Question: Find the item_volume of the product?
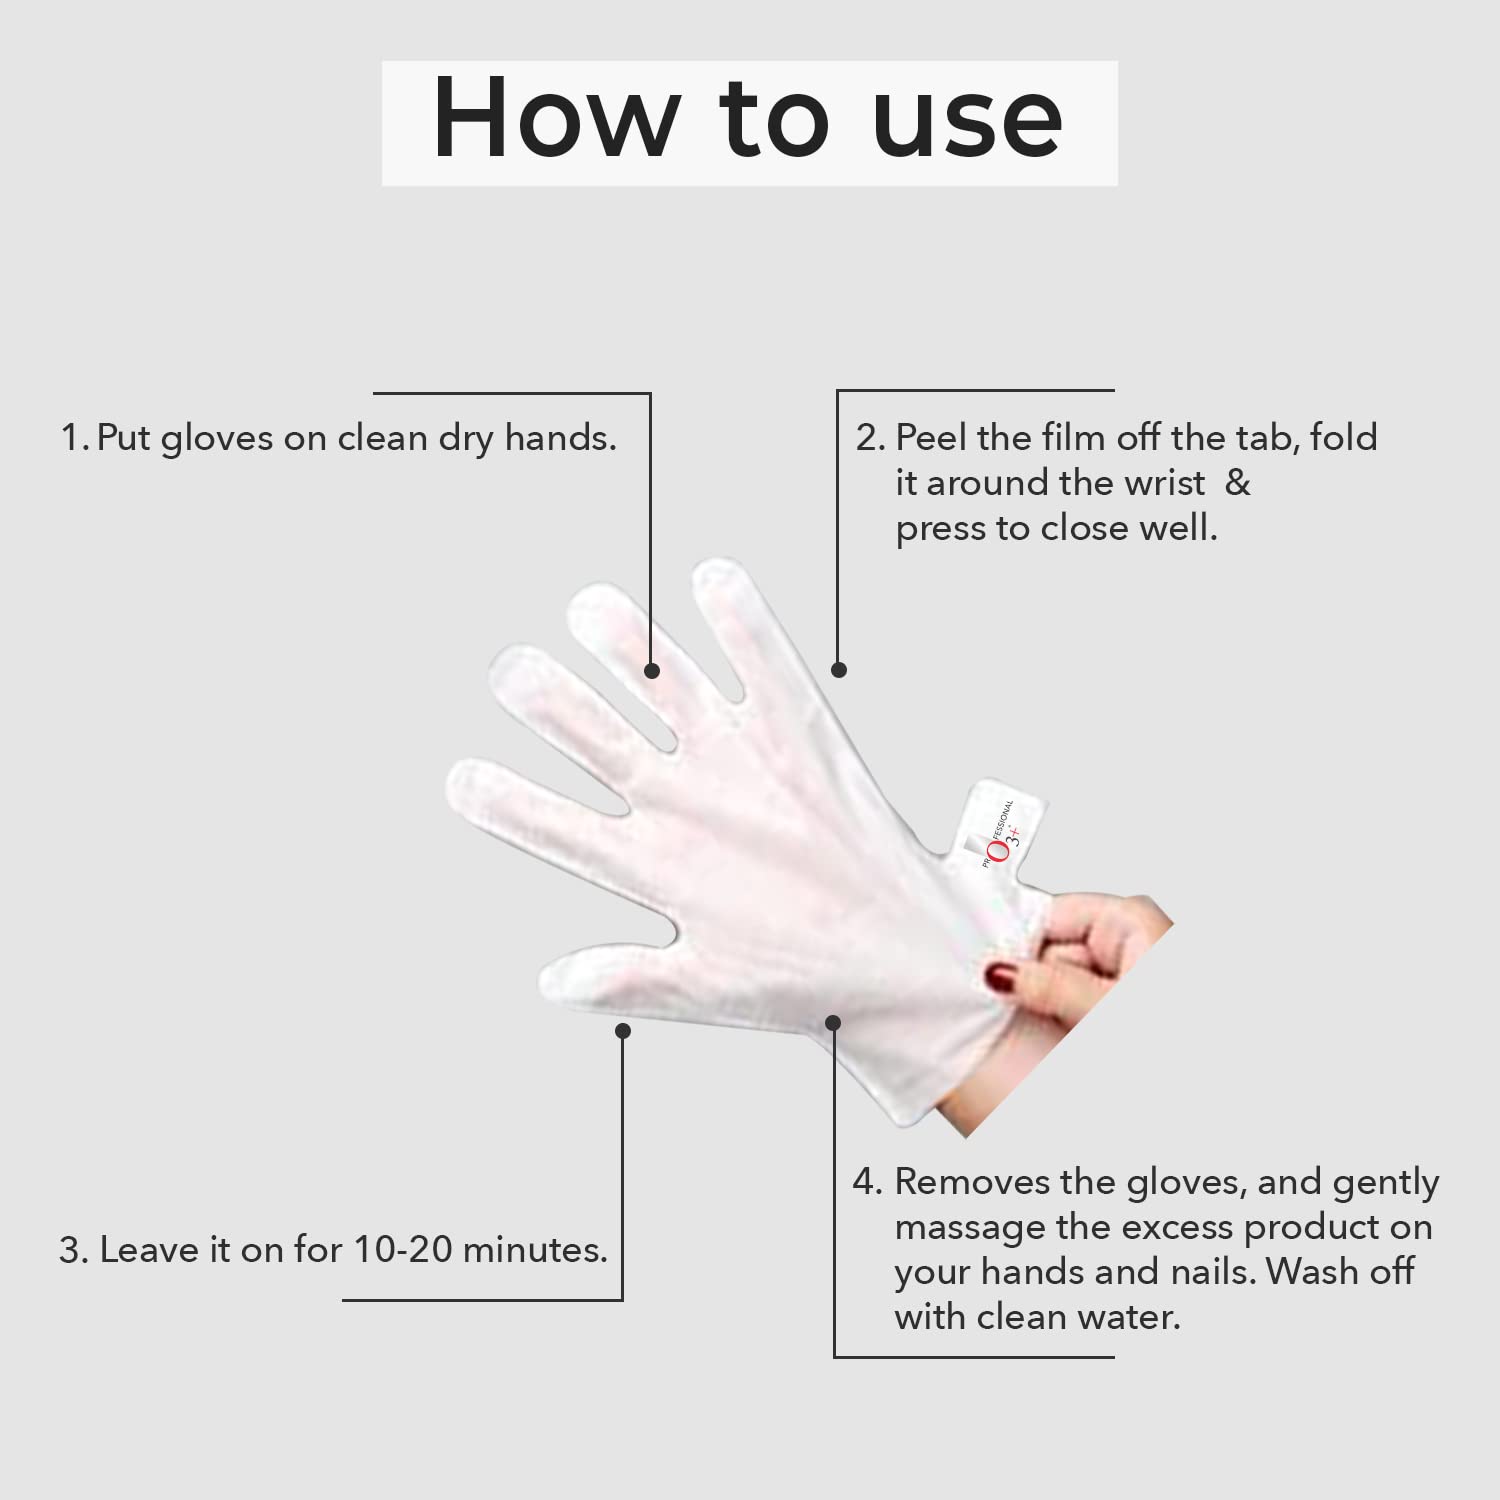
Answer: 1.0 pint